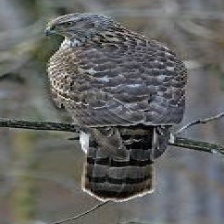
Species: NORTHERN GOSHAWK
Scientific name: ACCIPITER GENTILIS